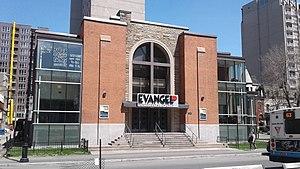
Montréal /ˈmɔ̃ˌʁeal/ est la plus importante ville du Québec et la deuxième ville la plus peuplée du Canada, après Toronto et avant Vancouver. Elle se situe principalement sur l’île fluviale de Montréal, sur le fleuve Saint-Laurent dans le Sud du Québec, dont elle est la métropole.